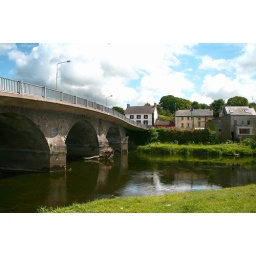
The bridge over the river nore at Thomastown Co Kilkenny .